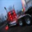
Label: truck